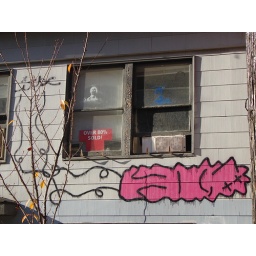
chicken kid in a tree